Hadar Yosef

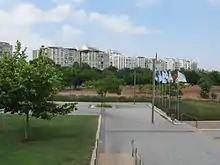
Hadar Yosef

Hadar Yosef ("lit." Glory of Joseph) is a residential neighborhood of Tel Aviv, Israel, in the northeastern part of the city. The neighborhood is located to the north of the Yarkon River and near the National Sport Center – Tel Aviv.